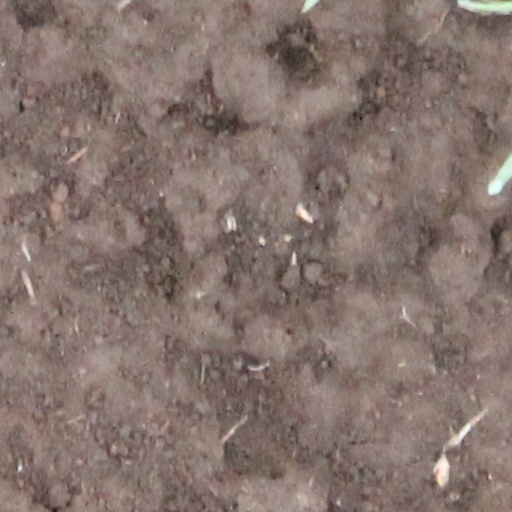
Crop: wheat